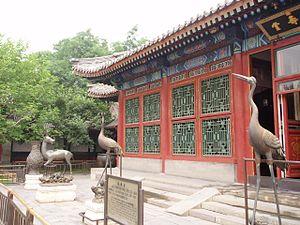
Le Palais d'Été est un palais situé à Pékin, en république populaire de Chine.